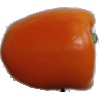
Label: orange_pepper